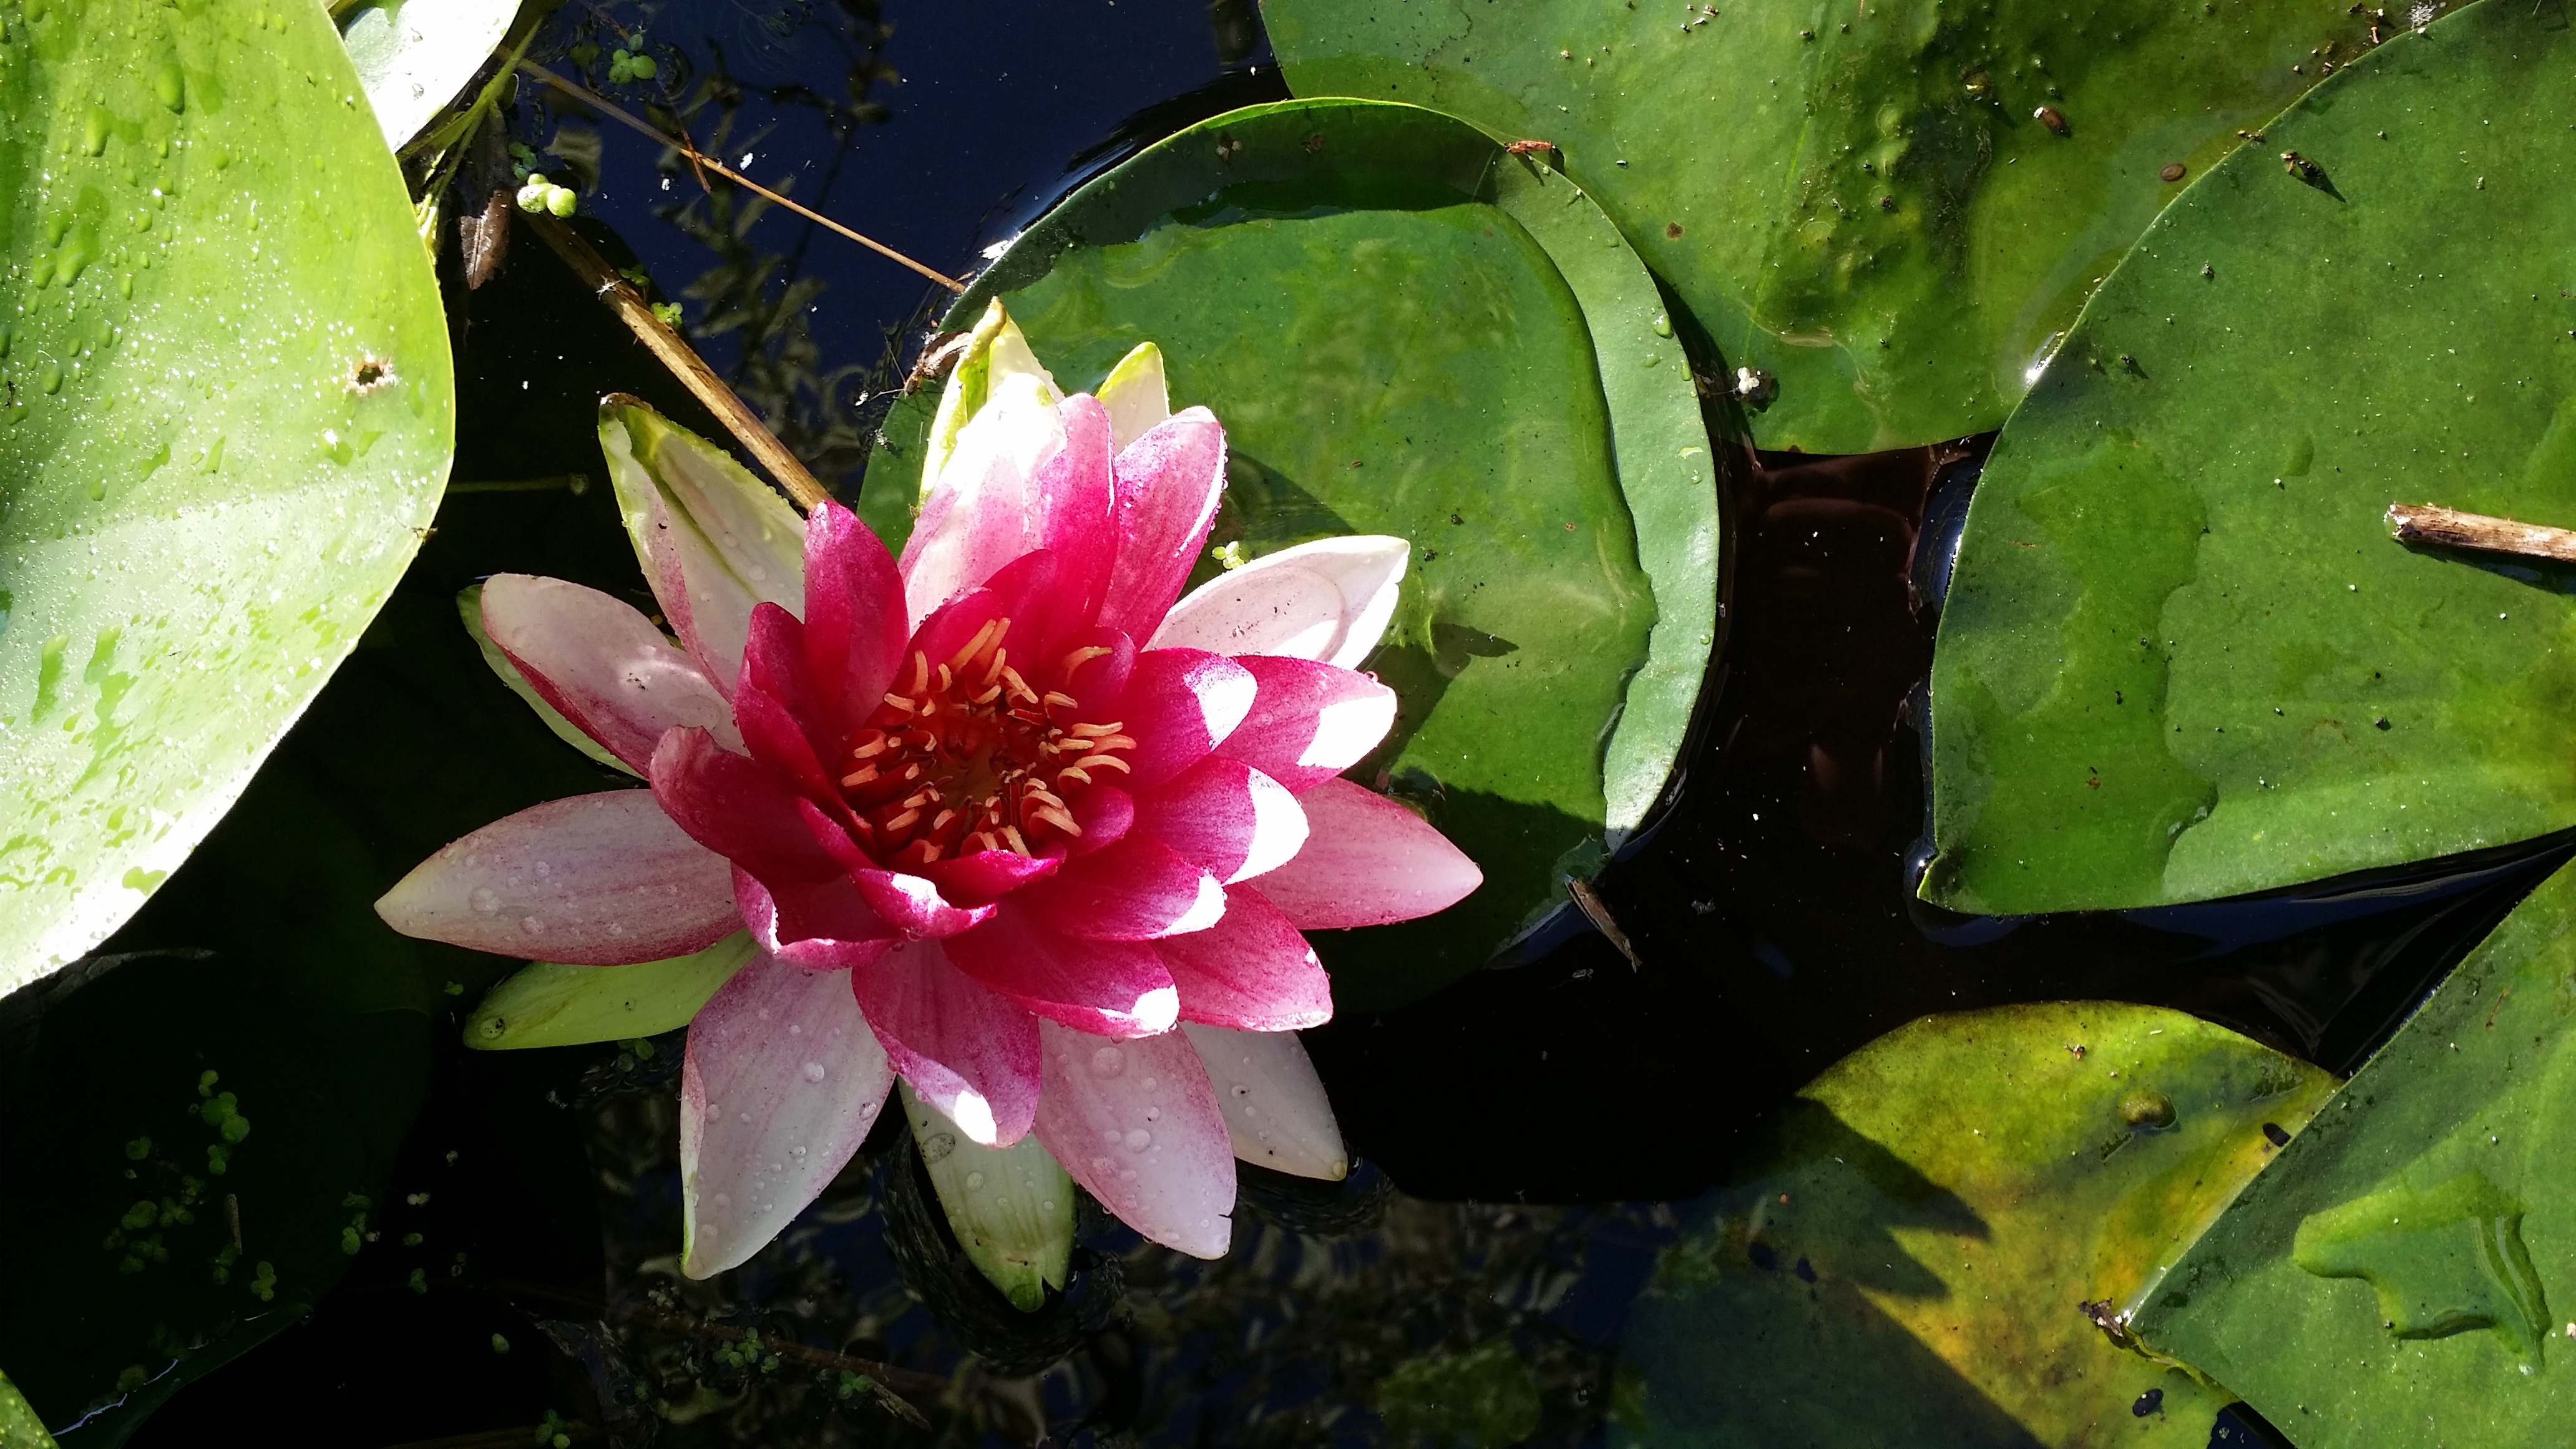
nature, blossom, plant, leaf, flower, summer, green, botany, aquatic plant, flora, water lily, lotus, ditch, macro photography, flowering plant, plant stem, land plant